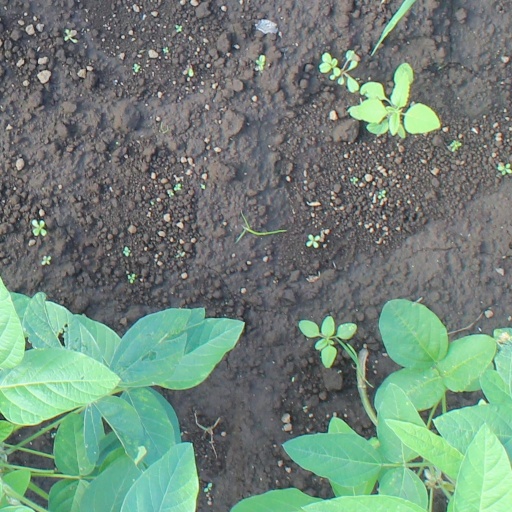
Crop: soybean